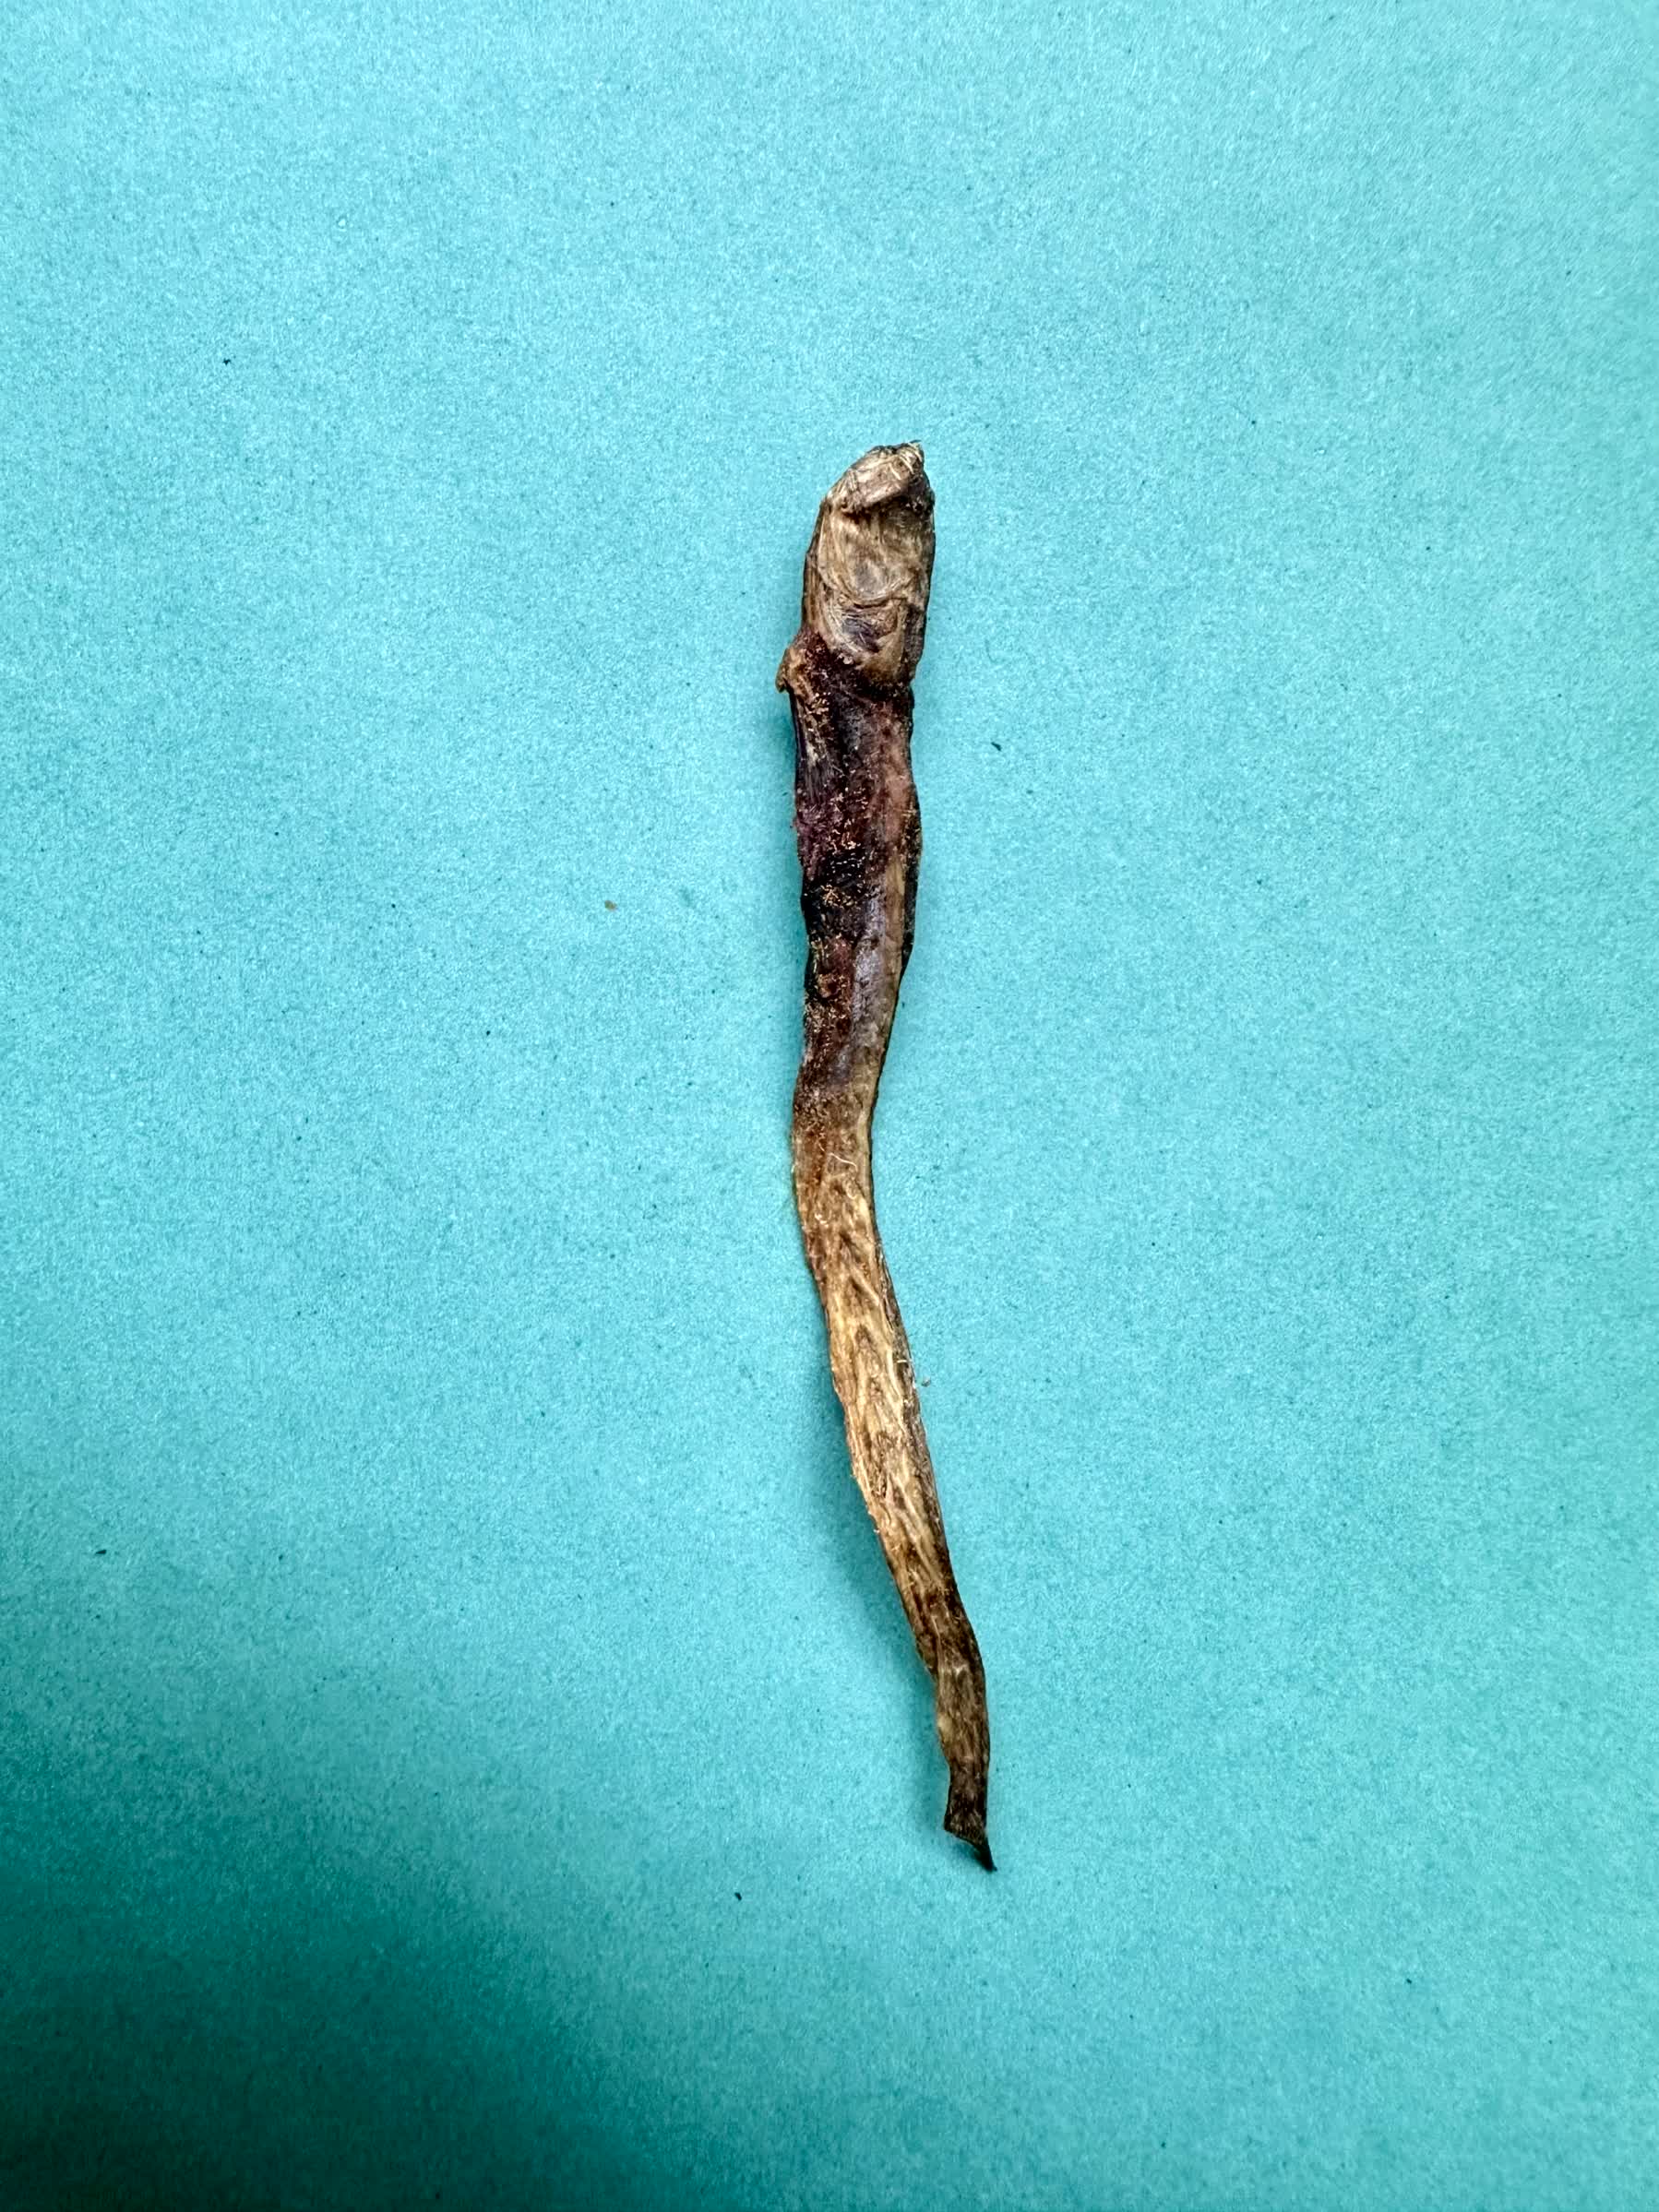
Species: Chewa